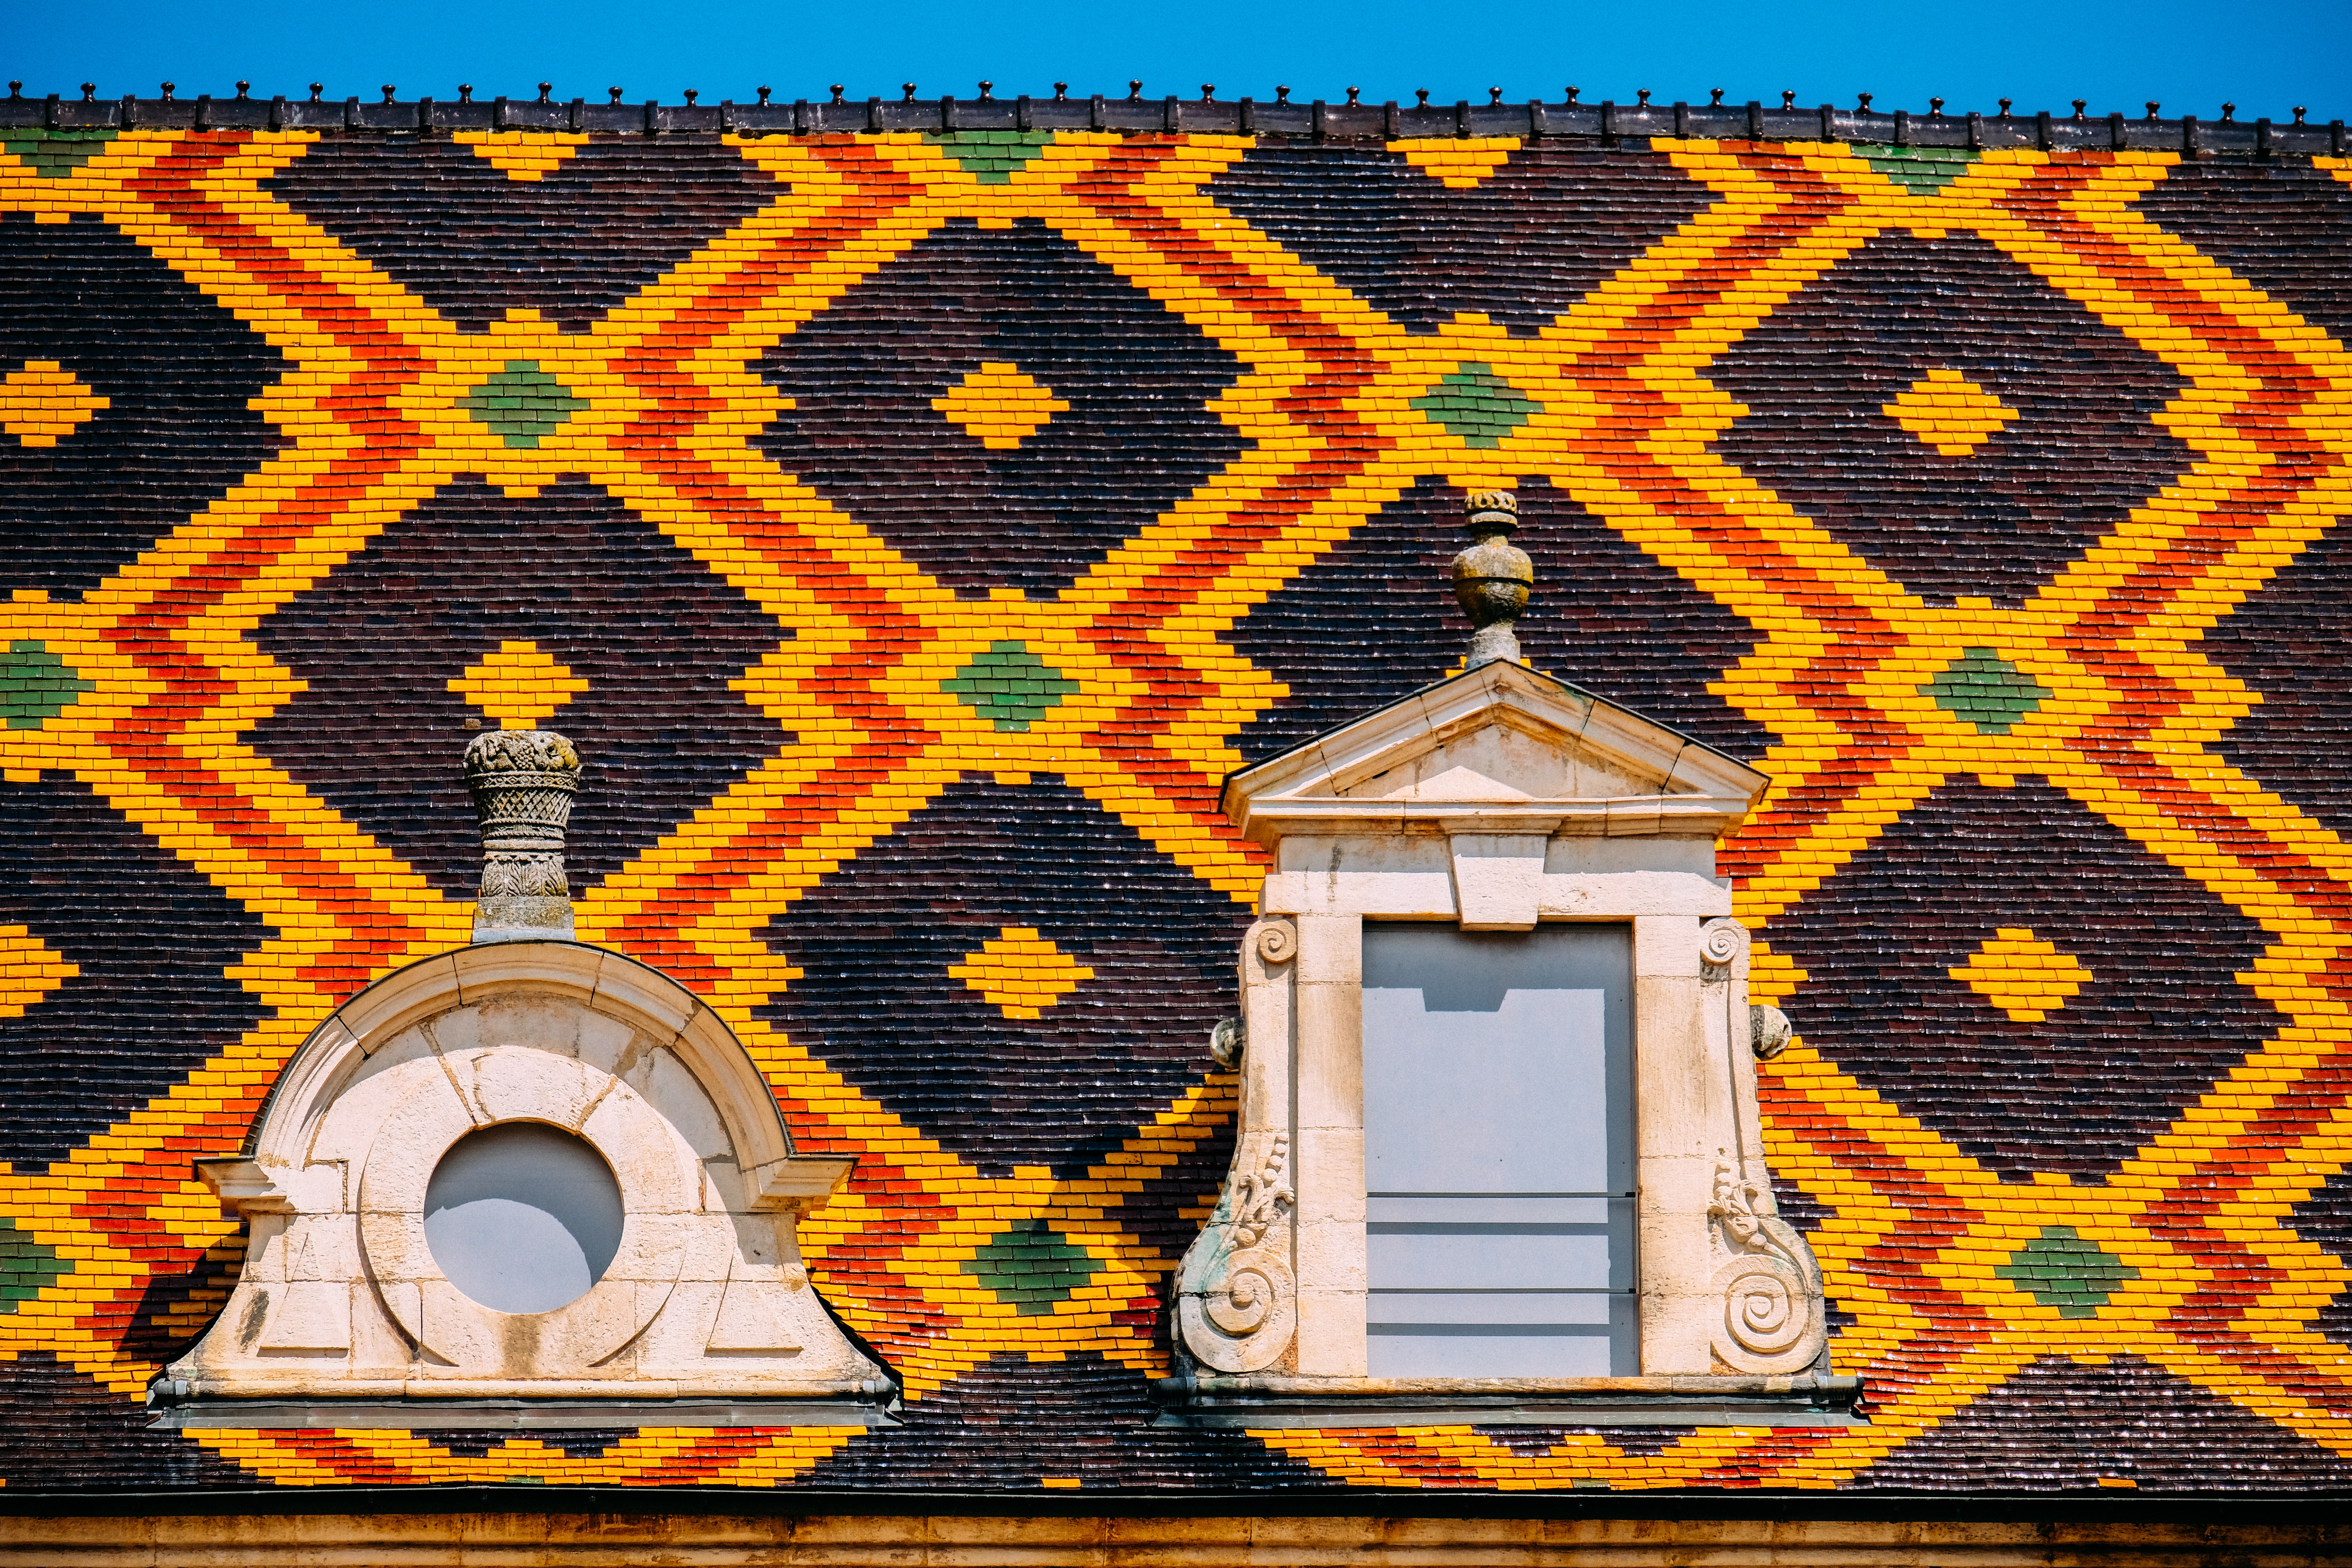
orange, mosaic, yellow, pattern, facade, wall, architecture, design, window, art, visual arts, house, place of worship, plant, symmetry, building, tile, church